Chicano

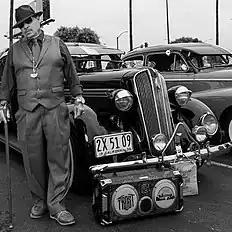
Kid Frost (2008)

The criminalization of Chicano youth in the "barrio" remains omnipresent. Chicano youth who adopt a "cholo" or "chola" identity endure hyper-criminalization in what has been described by Victor Rios as the youth control complex. While older residents initially "embraced the idea of a "chola" or "cholo" as a larger subculture not necessarily associated with crime and violence (but rather with a youthful temporary identity), law enforcement agents, ignorant or disdainful of "barrio" life, labeled youth who wore clean white tennis shoes, shaved their heads, or long socks, as deviant." Community members were convinced by the police of cholo criminality, which led to criminalization and surveillance "reminiscent of the criminalization of Chicana and Chicano youth during the Zoot-Suit era in the 1940s."